Muhammad Hussein Tantawy

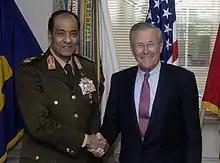
Field Marshal Tantawi with U.S. Defense Secretary Donald Rumsfeld, 7 March 2006

Tantawi, who was of Nubian origin, joined the Egyptian Military Academy in 1952 and received his commission as an Army officer on 1 April 1955 in the infantry. The following year he took part in the Suez War (or the Tripartite Aggression as it is often known in Egypt) as an infantry platoon commander. He was promoted to major in 1961 and commanded an infantry company in Yemen during the North Yemen Civil War. Later in his career he was involved in the Six-Day War of 1967 as a battalion commander, the War of Attrition of 1967–1970, and the October or "Yom Kippur" War of 1973. During the Yom Kippur War he was a lieutenant colonel commanding the 16th mechanized infantry battalion. He held various command and staff appointments including both the Chief of Staff and then Commander of the Second Field Army between 1986 and 1989. Additionally he served as a military attaché to Pakistan between 1983 and 1985, an important role given the two countries' political and military links. Tantawi served as a Commander of the Republican Guard Forces between 1989 and 1991, and later a Chief of the Operations Authority of the Armed Forces. In 1991, he also commanded an Egyptian Army unit in the U.S.-led Gulf War against Iraq to force Iraq to withdraw from Kuwait, which it had invaded in 1990.